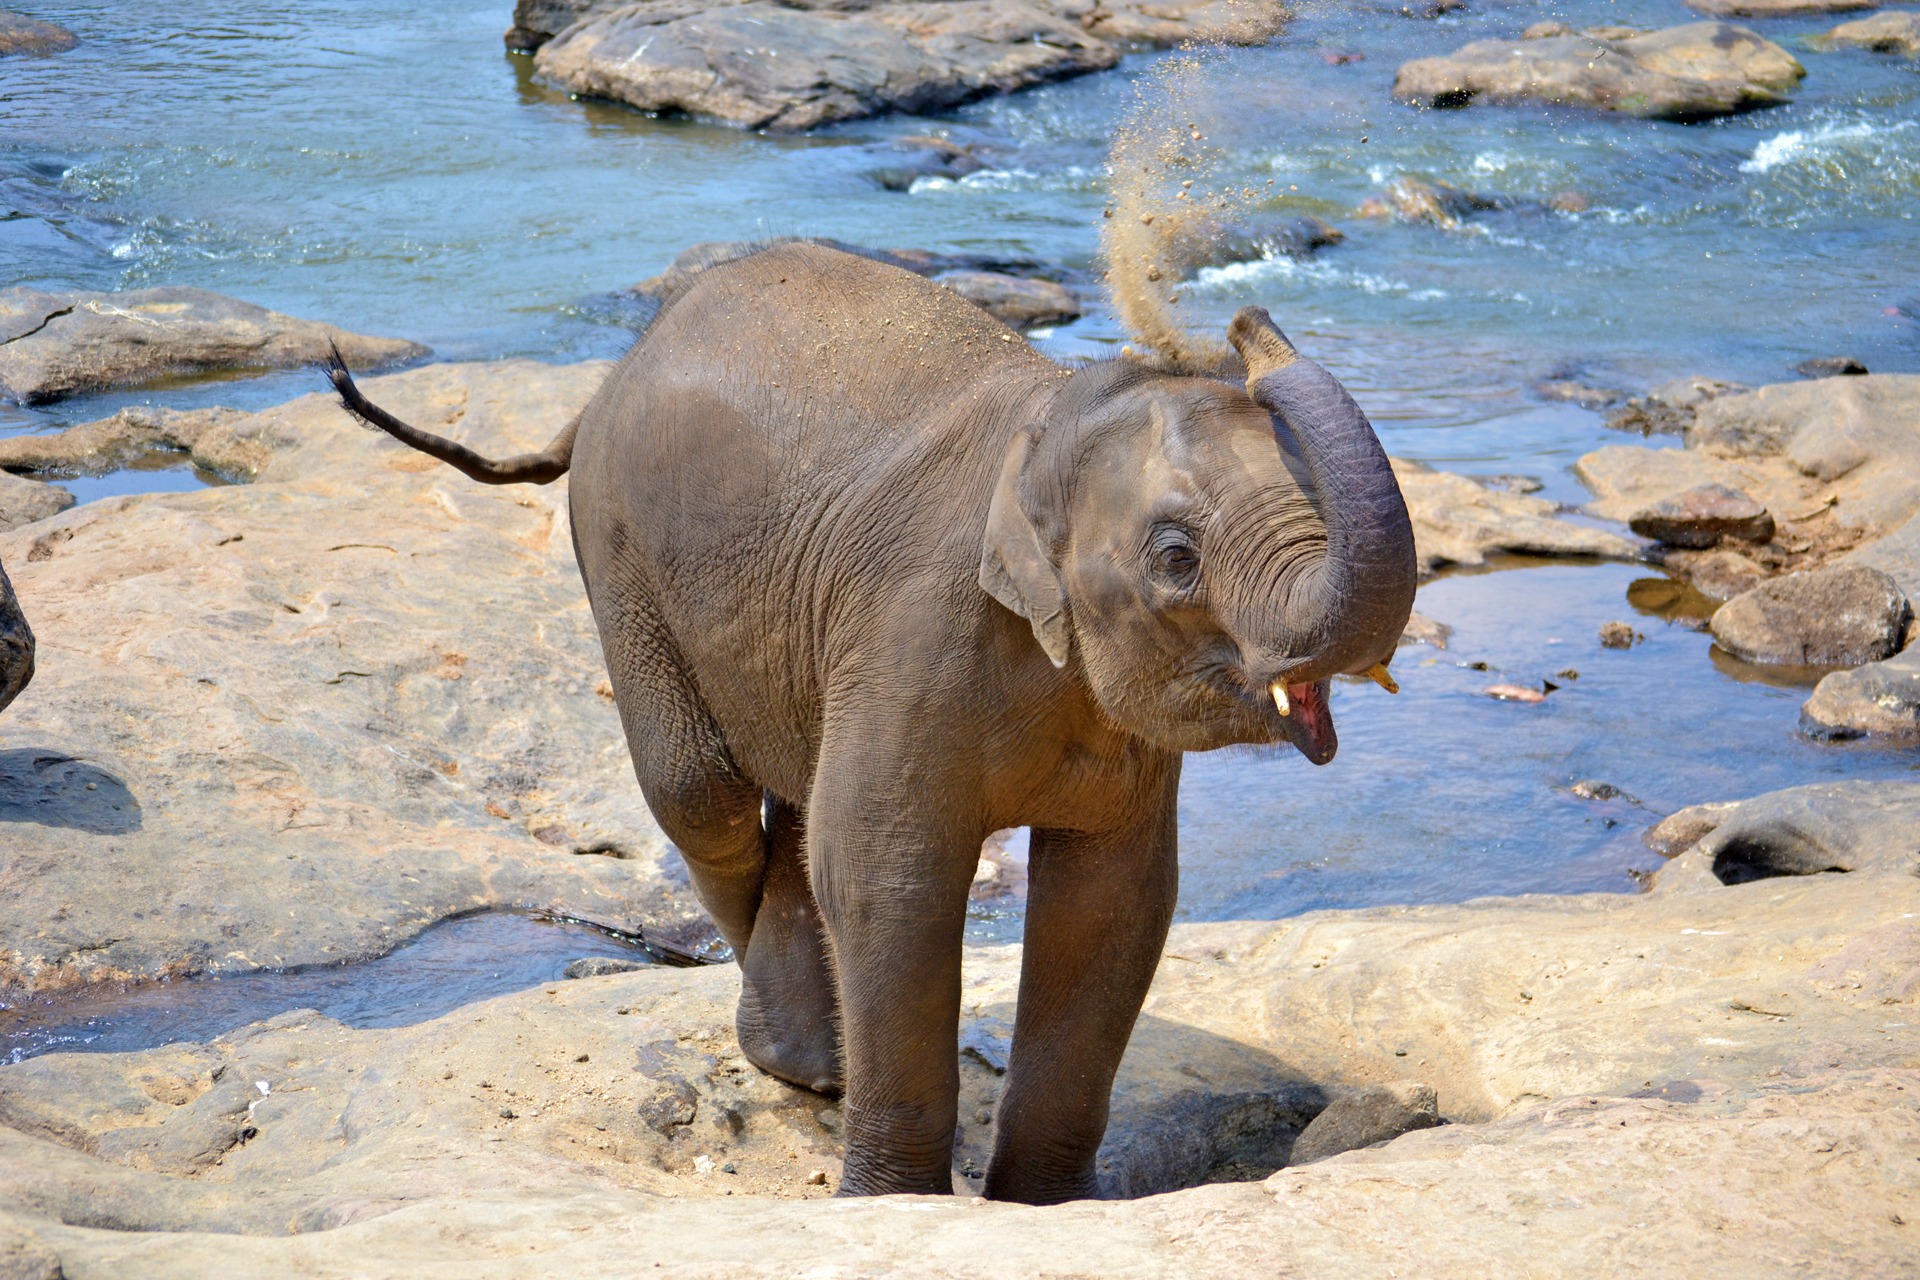
river, wildlife, zoo, mammal, fauna, elephant, bath, sri lanka, ceylon, elephants, baby elephant, indian elephant, african elephant, sun bath, elephants and mammoths, pinnawala, river bath, maha oya river, elephant orphanage